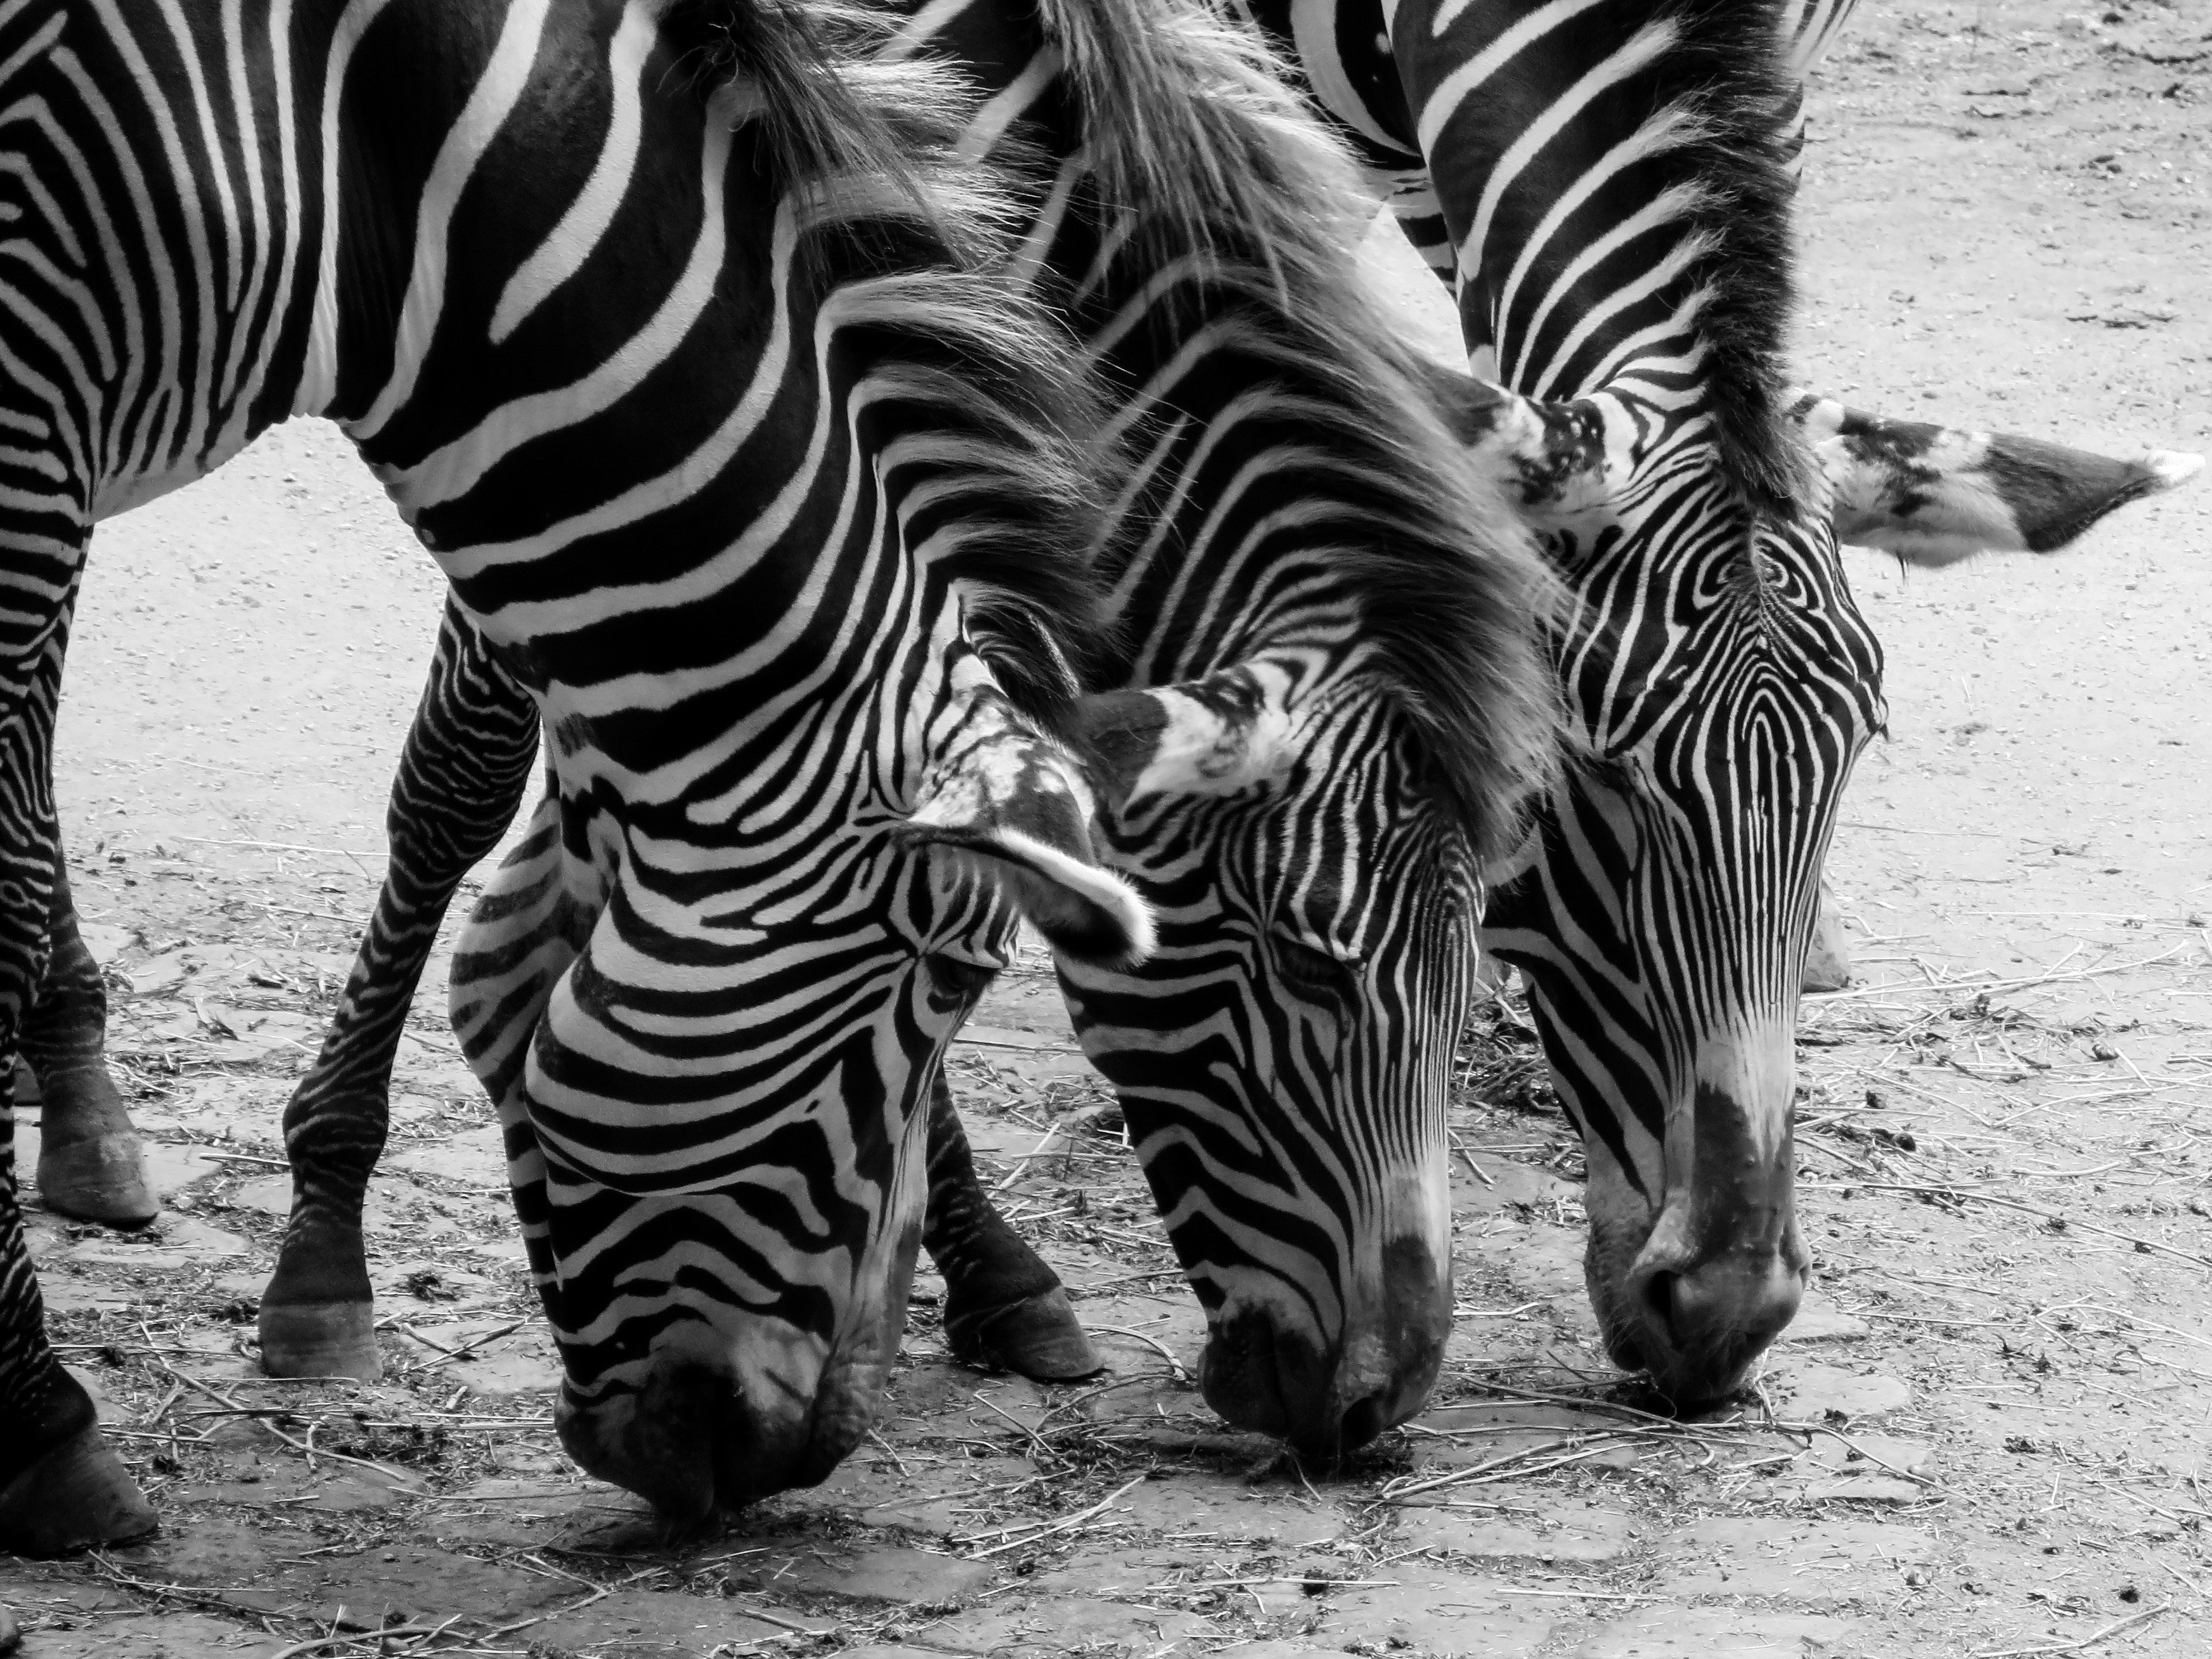
black and white, wildlife, zoo, mammal, monochrome, fauna, zebra, animals, head, vertebrate, zebra crossing, zebras, monochrome photography, horse like mammal